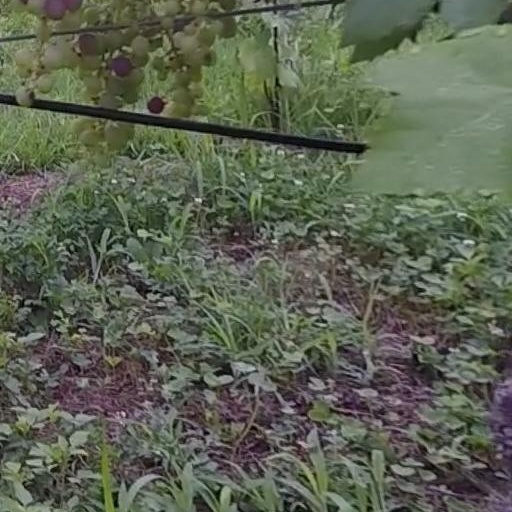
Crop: grape